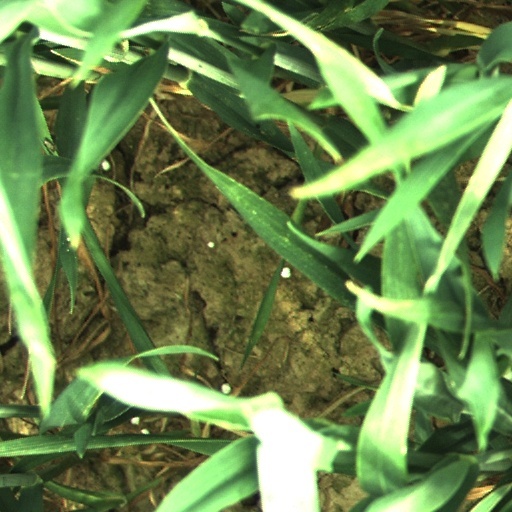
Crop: wheat